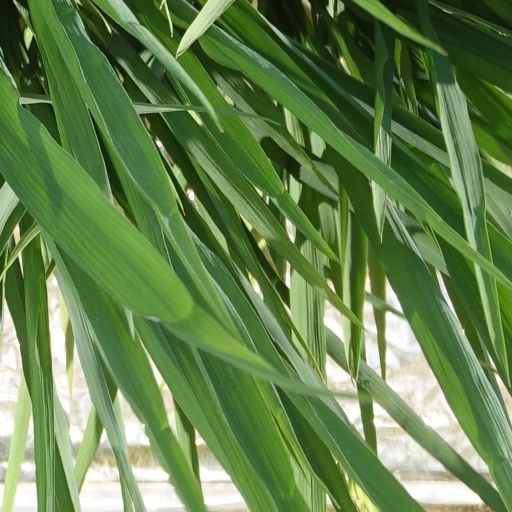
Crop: rice